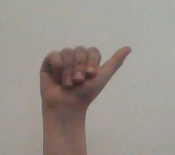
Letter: dhad